Carniola

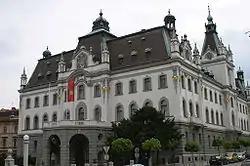
The Carniolan Parliament building. In 1919 it became the main building of the University of Ljubljana.

French revolutionary troops occupied Carniola in 1797, and from 1805 to 1806. Under the Treaty of Vienna, Carniola became part of the Illyrian provinces of France (1809–1814), with Ljubljana as its capital, and Carniola formed a part of the new territory from 1809 to 1813.